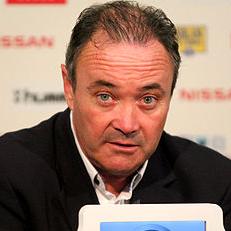
Age: 48